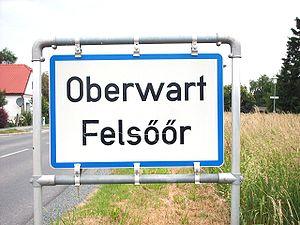
La minorité magyare d'Autriche désigne la minorité ethnique magyare vivant en Autriche. Celle-ci est essentiellement composée des Burgenlandmagyaren, les Magyars du Burgenland, dont les localités jouxtent la frontière hongroise.
La signalisation bilingue consiste en la représentation sur un même panneau de signalisation d'inscriptions en deux langues ou plus. Son utilisation est réglementairement réservée à des situations locales où est en vigueur le bilinguisme administratif ou bien où il existe un important trafic touristique ou commercial ; on en trouve parfois aussi dans les quartiers où la proportion d'immigrés originaires d'une même zone linguistique est élevée. Dans un sens plus extensif, elle inclut, dans les régions où coexistent des langues transcrites en alphabets non latins, la translittération des toponymes et l'éventuelle traduction des textes complémentaires. La tendance générale est plutôt de remplacer les informations qui devraient être fournies en plusieurs langues par des symboles et des pictogrammes standardisés au niveau international et représentatifs du contenu de l'information. L'emploi de la signalisation bilingue est sans doute le principal instrument symbolique de perception et d'institutionnalisation de la réalité bilingue d'un territoire.